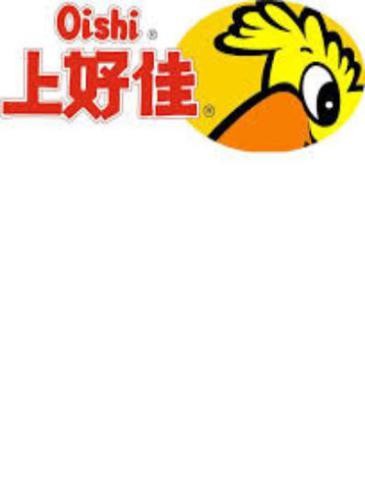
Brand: liwayway
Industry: Food